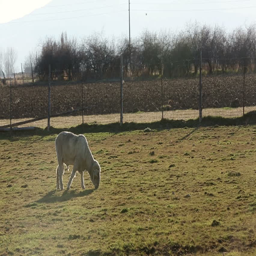
a sheep grazes in a small pasture with evening light